Souk El Jedid

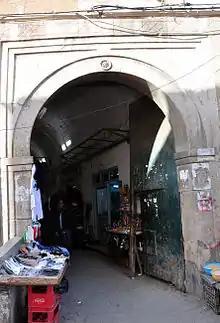
Entrance of the Souk

The souk was founded by Youssef Saheb Ettabaa in the same time as other foundations of Halfaouine district (a mosque, a madrasa, a hammam, a sebil, etc).